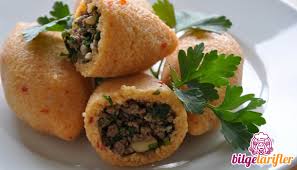
Yemek: icli_kofte